Crime in Ethiopia

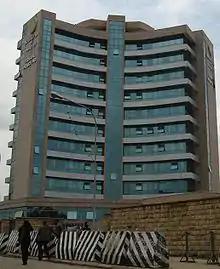
Headquarter of the Ethiopian Federal Police in Addis Ababa

Crime against humanity has recently surging often accompanied by armed conflict in the country. Amnesty International and Human Rights Watch reported in April 2022 that there was systematic crime against humanity perpetuated against Tigrayans during the Tigray War.